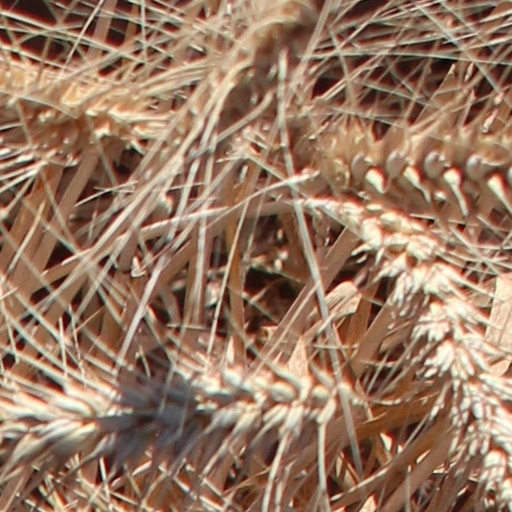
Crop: wheat